Quoile Bridge

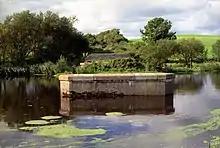
The centre pier in 1988, 38 years after closure. It would be another 11 years before trains would cross the Quoile.

The original bridge was constructed in 1859, one of the few river crossings on the Belfast and County Down Railway. It carried trains from Queen's Quay to Downpatrick and Newcastle. This bridge was made of timber piles with lattice trusses, and was replaced in 1929 with a steel girder bridge. After the railway was closed by the Ulster Transport Authority in 1950 (Having taken it over just two years prior), the bridge was abandoned and the girders and deck removed, through the concrete abutments and centre pier remained.